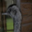
Label: bird